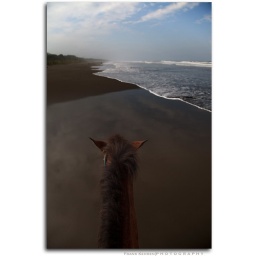
riding a horse along the beach in Cahuita, Costa Rica